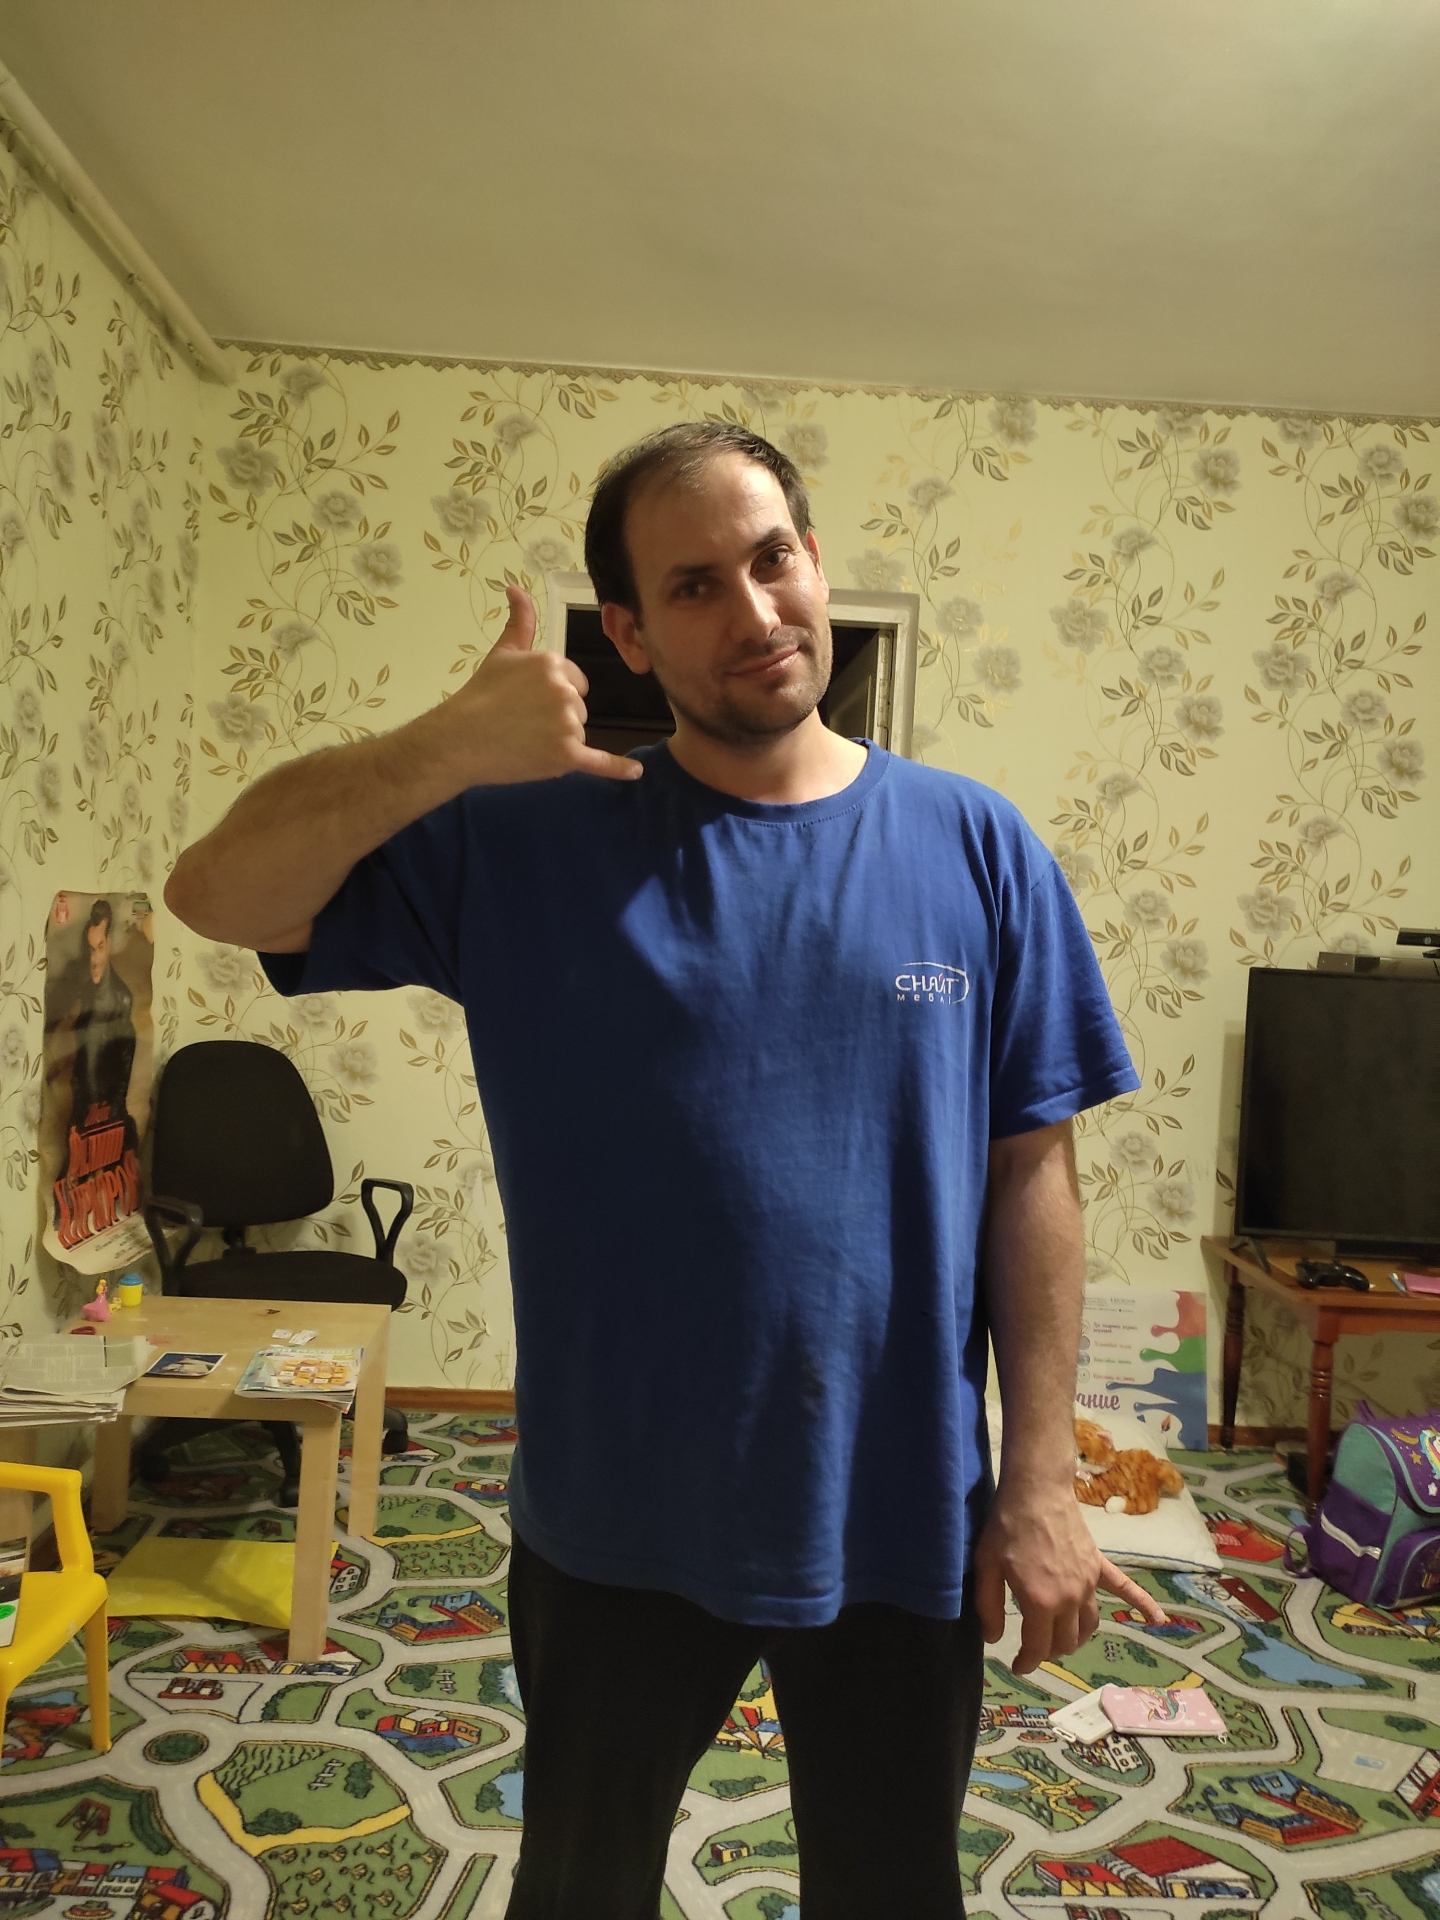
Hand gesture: call